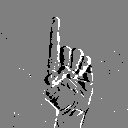
ASL letter: d